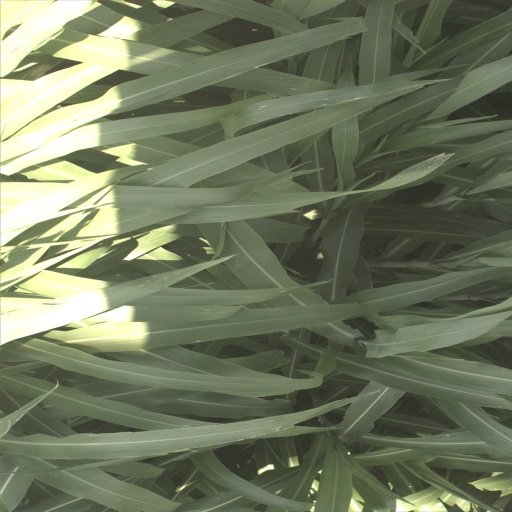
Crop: sorghum